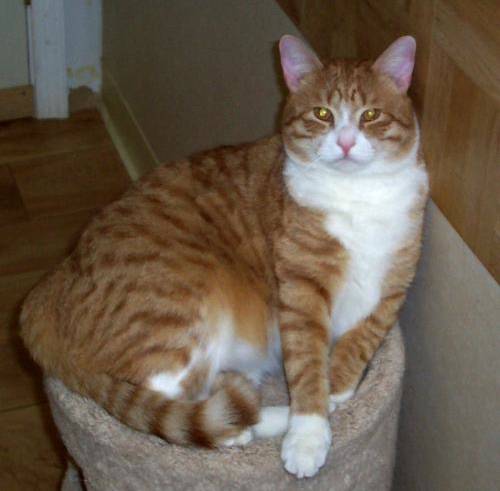
Label: cat